Tatjana Pašalić

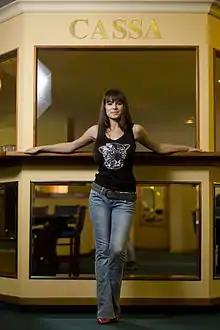
Pašalić in 2009

Tatjana Pasalic (pronounced ; born 28 December 1984) is a Croatian poker presenter.